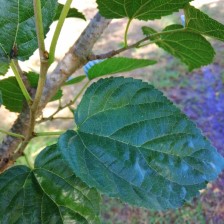
Variety: BlackAustralia